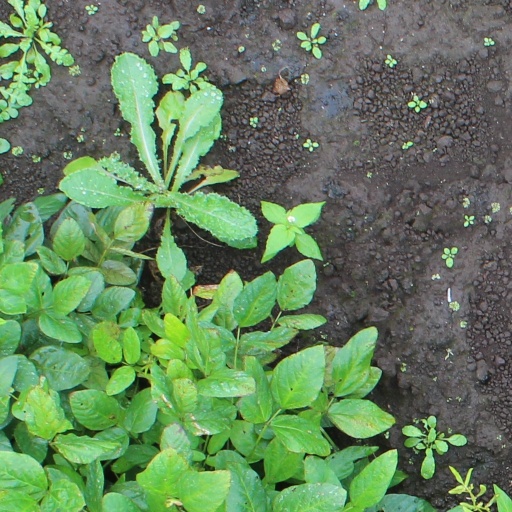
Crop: soybean